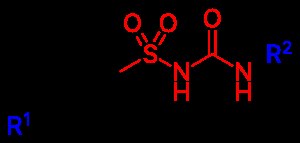
Sulfonylurinstof
Grundstrukturen i sulfonylurinstoffer. Selve sulfonylurinstof strukturen er farvet rød, mens to variable grupper er farvet blå.
Sulfonylurinstoffer er en gruppe antidiabetika som anvendes i behandlingen af type 2 diabetes mellitus. De virker ved at øge udskillelsen af hormonet insulin fra betacellerne i bugspytkirtlen.